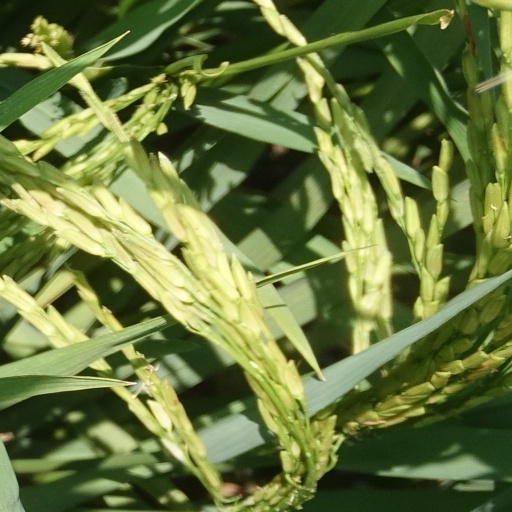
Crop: rice